Hurricane Gilbert

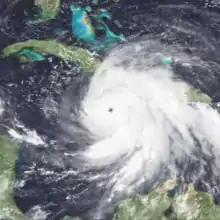
Gilbert approaching Jamaica on September 12

Hurricane Gilbert produced a storm surge and brought up to of rain in the mountainous areas of Jamaica, causing inland flash flooding. 49 people died. Prime Minister Edward Seaga stated that the hardest hit areas near where Gilbert made landfall looked "like Hiroshima after the atom bomb." The storm left $700 million (1988 USD) in damage from destroyed crops, buildings, houses, roads, and small aircraft. Two people eventually had to be rescued because of mudslides triggered by Gilbert and were sent to the hospital. The two people were reported to be fine. No planes were going in and out of Kingston, and telephone lines were jammed from Jamaica to Florida.